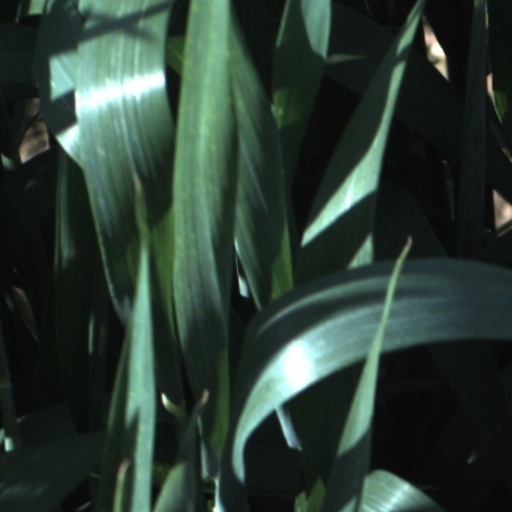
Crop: wheat